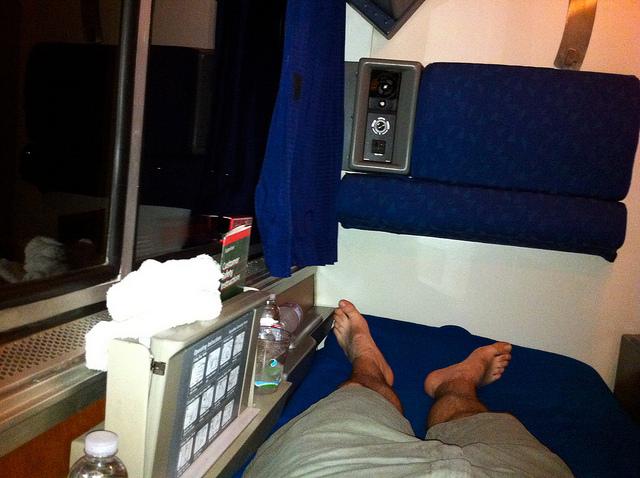
A man lies on a bed inside a vehicle.